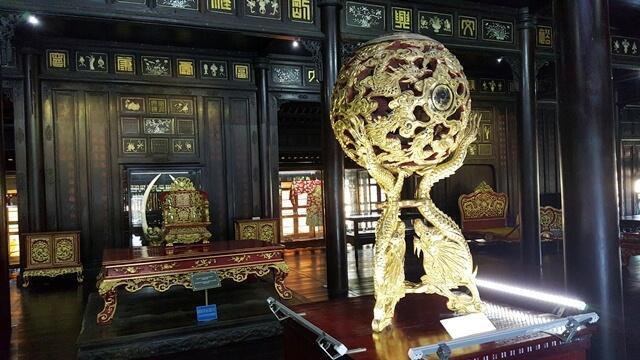
ở giữa căn nhà gỗ có sự xuất hiện của một hiện vật màu vàng